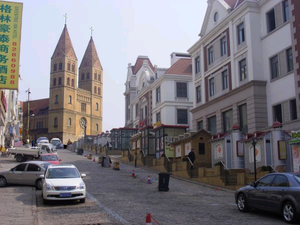
La cathédrale Saint-Michel est une cathédrale catholique, siège du diocèse de Qingdao, à Qingdao, dans la province du Shandong, en Chine, bâtie par les missionnaires allemands. Elle est située dans l'ancien quartier allemand du district de Shinan, au 15 rue Zhejiang.
Qingdao, ou Tsingtao, est une ville de la province du Shandong en Chine. Elle a le statut de ville sous-provinciale.